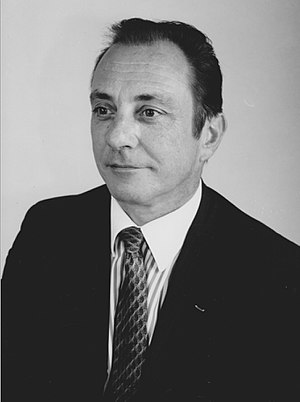
Pierre Pincemaille
Pierre Pincemaille i 2004
Pierre Pincemaille er en fransk organist og musiklærer.